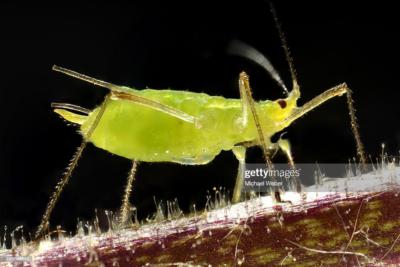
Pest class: pea_aphid